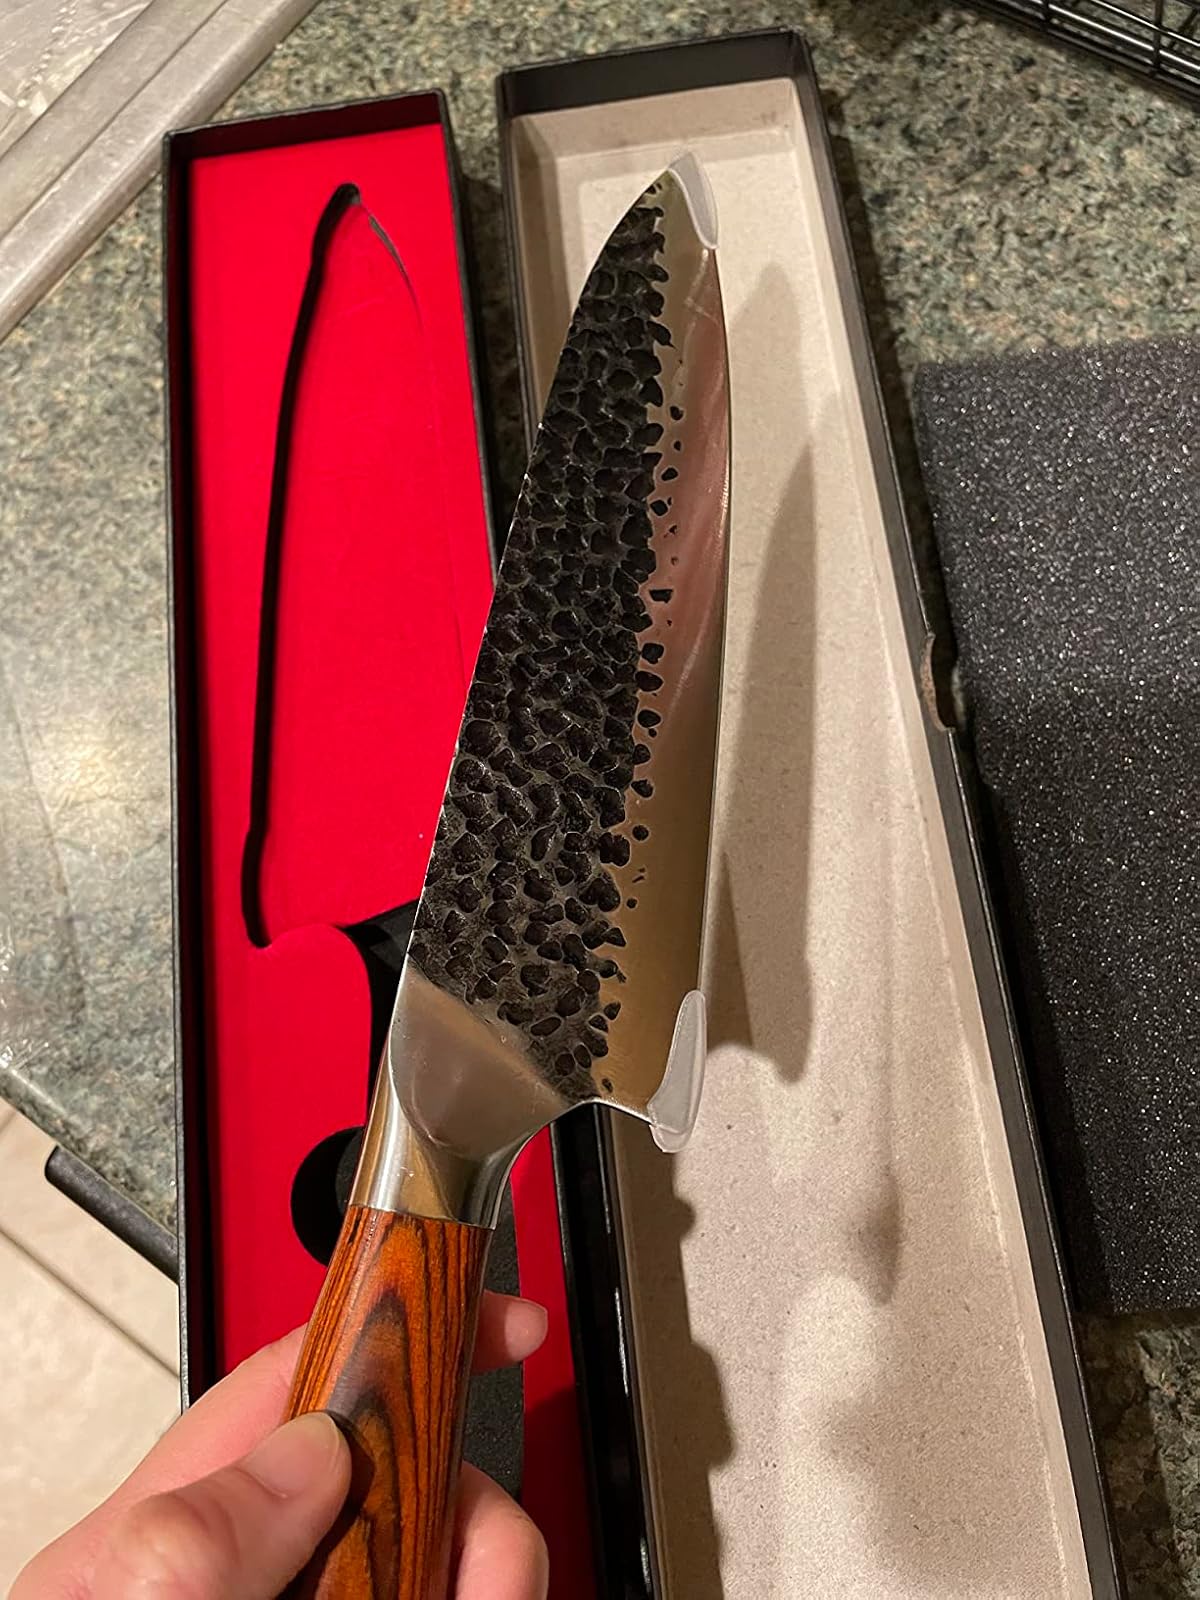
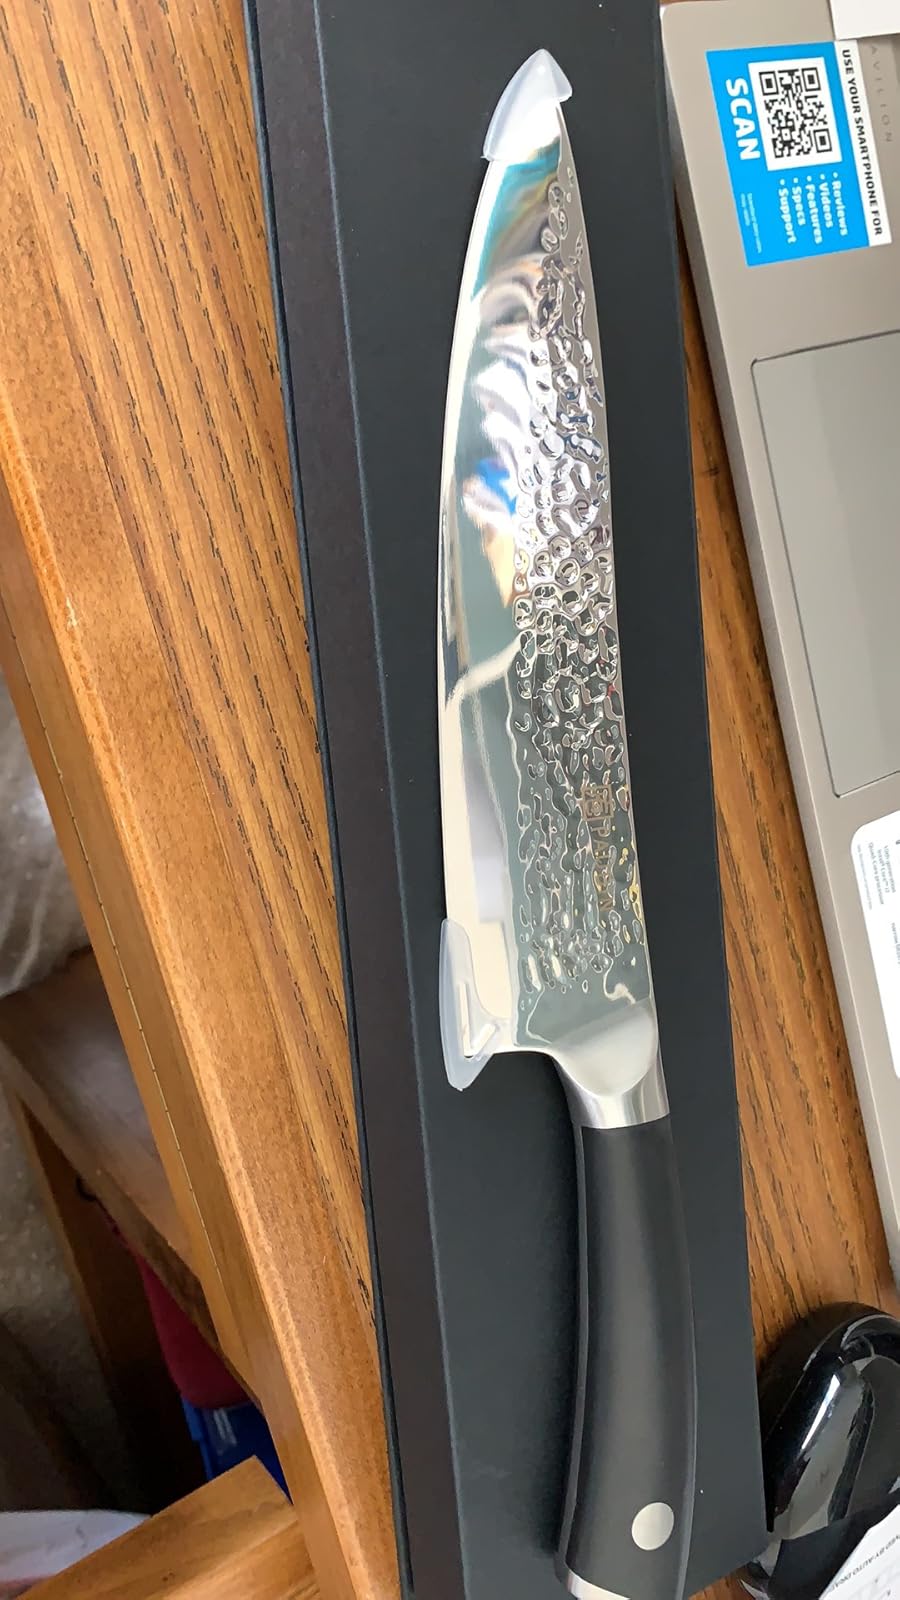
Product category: items_knife
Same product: no